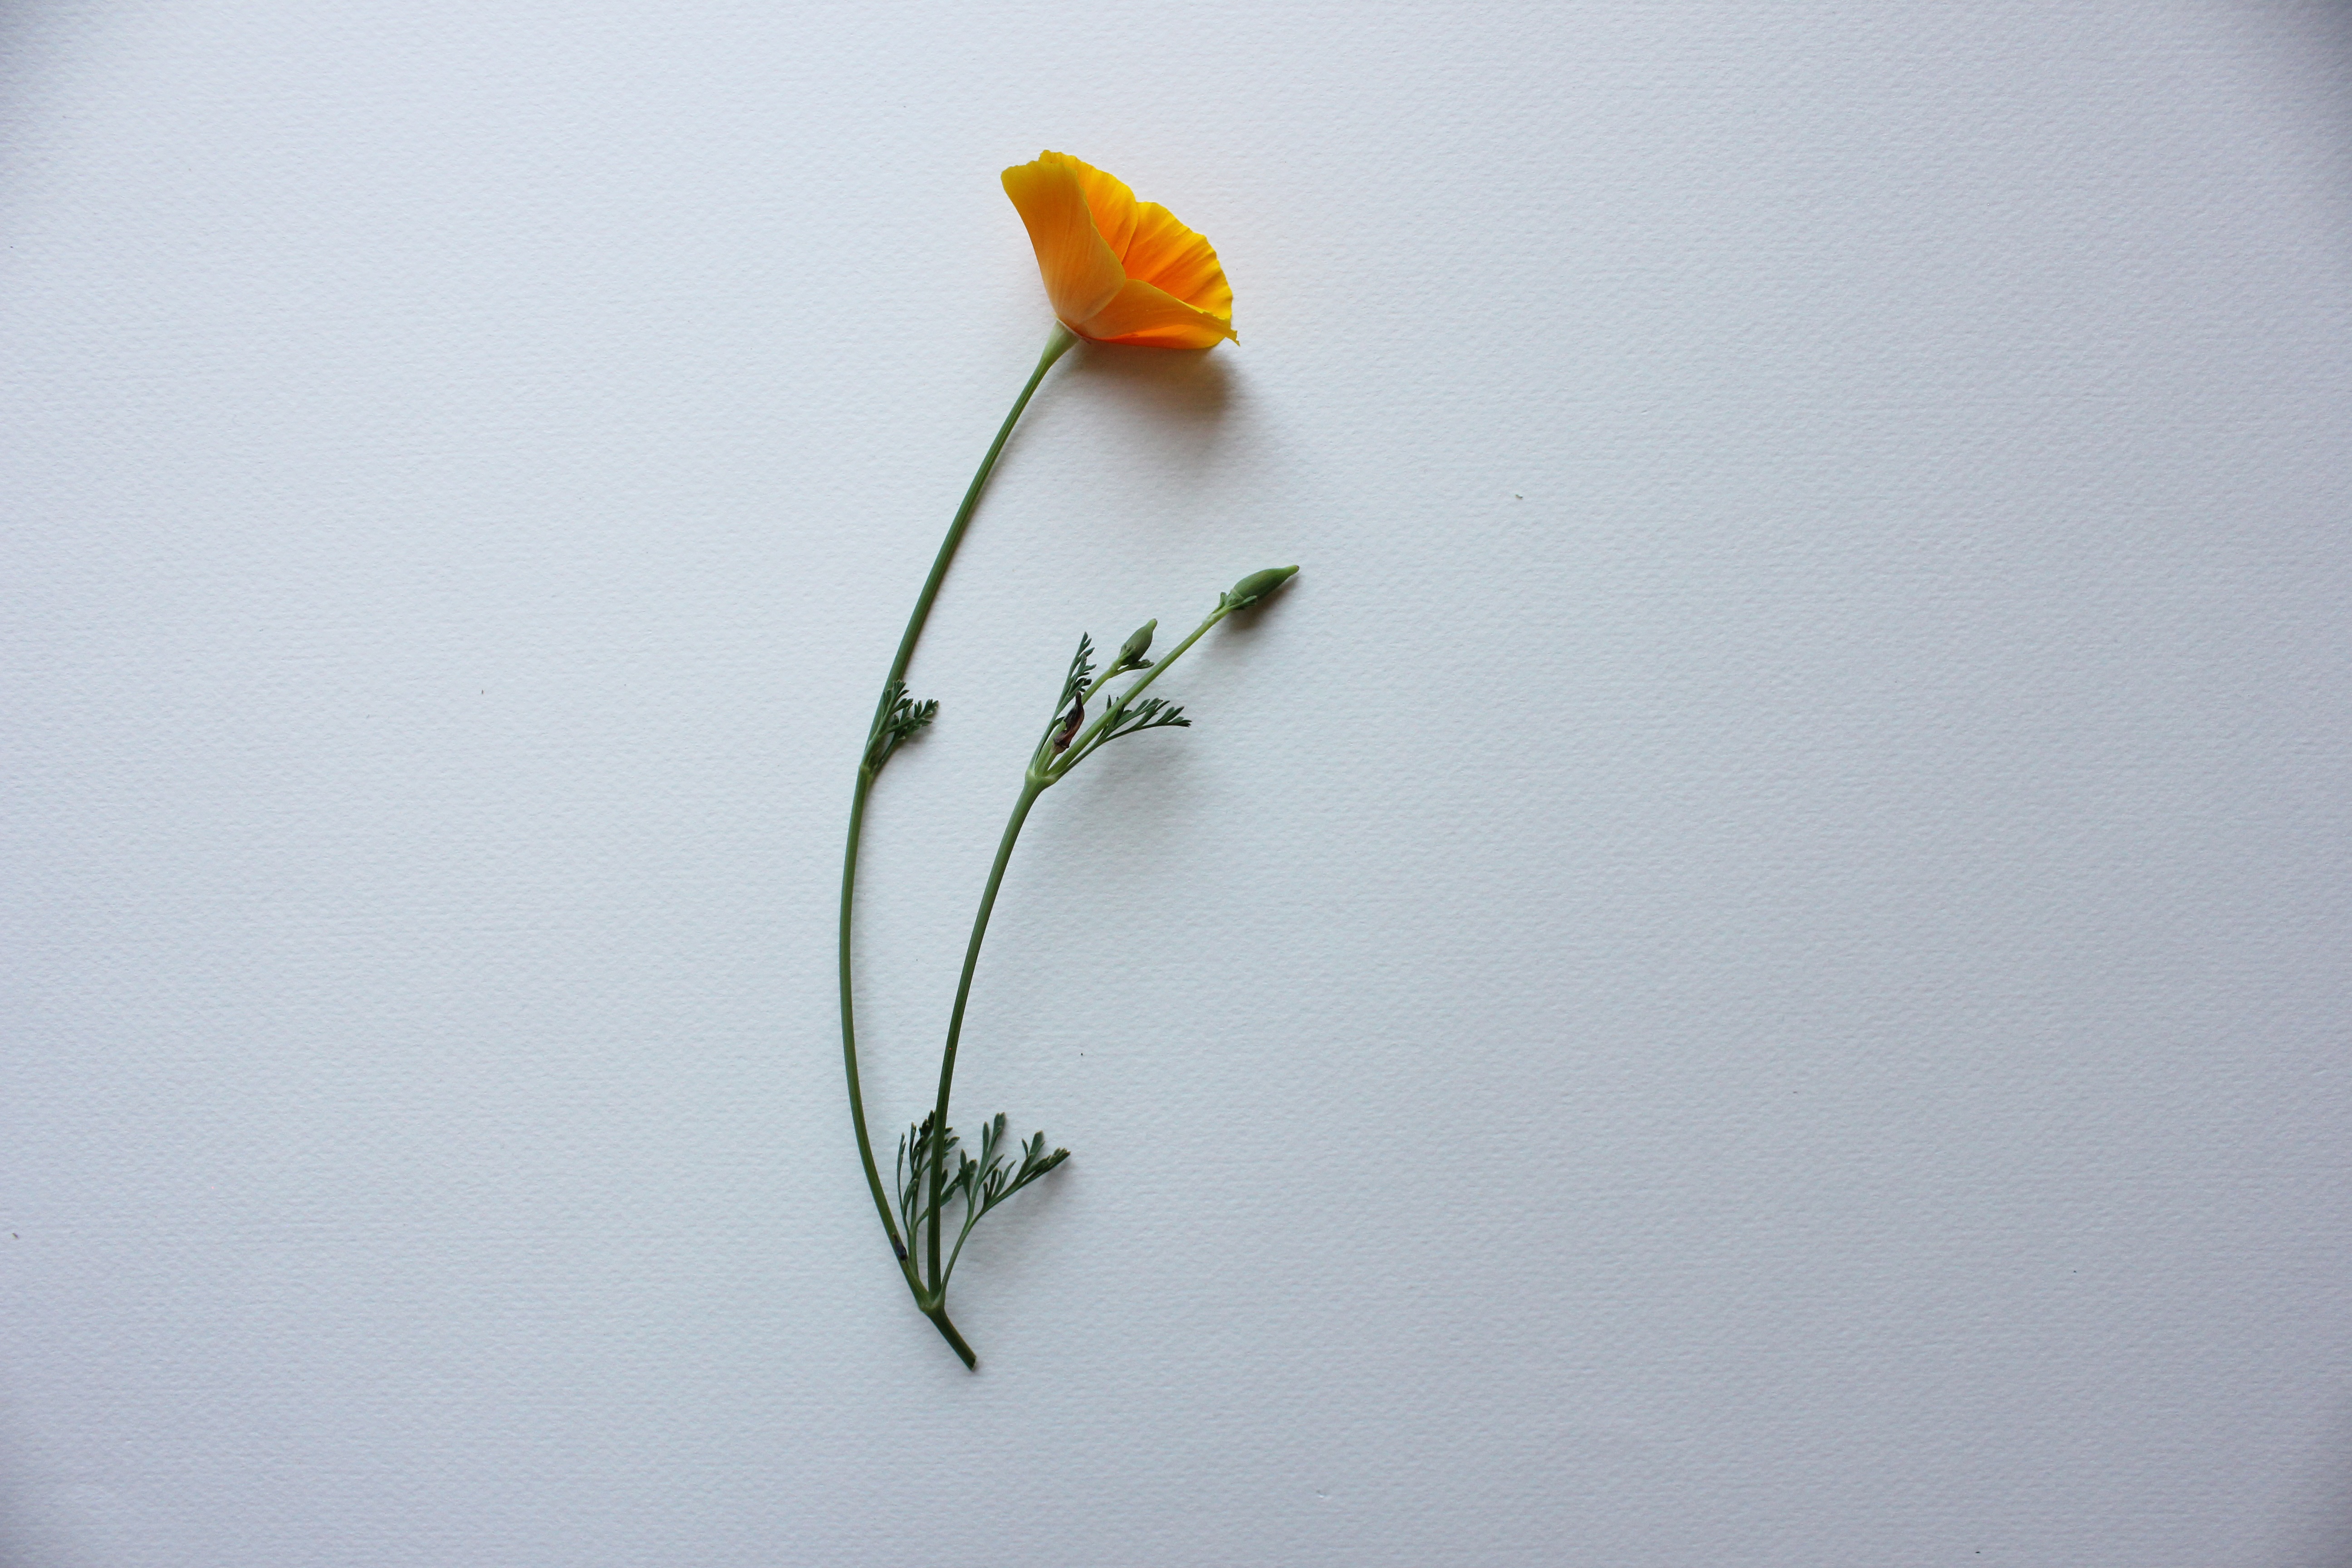
nature, plant, leaf, flower, petal, wild, orange, green, natural, usa, yellow, flora, california, close up, poppy, poppies, macro photography, flowering plant, plant stem, land plant